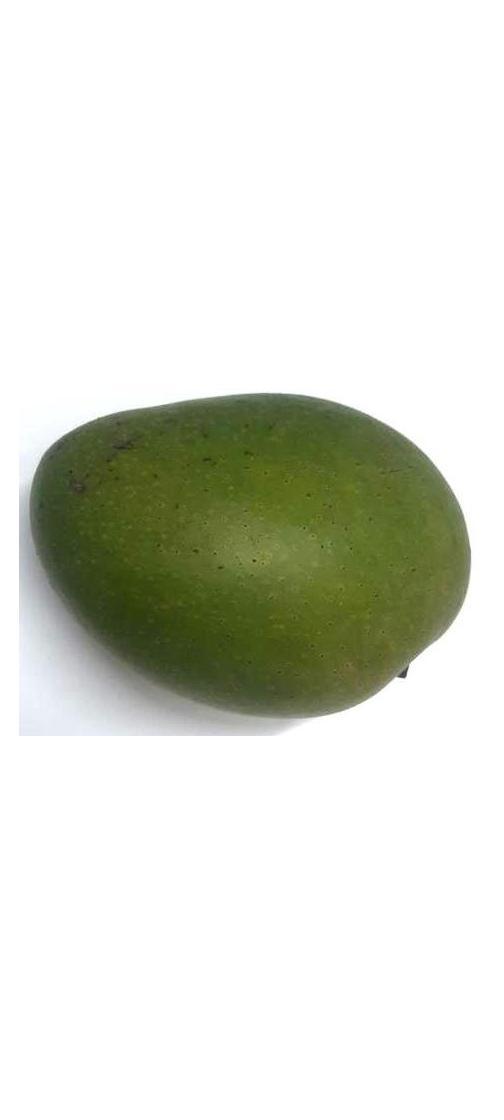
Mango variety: Ashshina Zhinuk